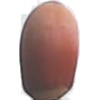
Label: hazelnut